University of Saskatchewan Graduate Students' Association

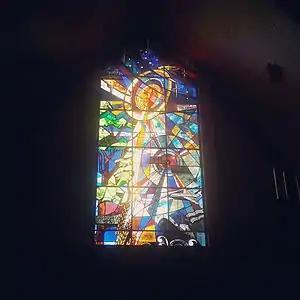
stained glass in the "GSA Commons", Emmanuel and St. Chad Chapel.

Since 2016-17, the GSA is pleading for a seat on the U of S Board of Governors. The Board is responsible for overseeing matters on management, administration and control of the university's property and financial affairs. Currently, the U of S is the only university in the U15 group that doesn't have a seat for graduate students on the Board. Although changes on the composition of the Board depends on University of Saskatchewan Act's amendments (within the scope of the Provincial Legislature), recent support by the University Council is an indication that not only the graduate students consider this an important cause. In 2021, amid the COVID-19 pandemic, the GSA and the PSAC Local 40004 — which represents U of S graduate students who work as teaching, research and student assistants — created a petition to oppose the tuition increase proposed by the U of S. Another increase to the differential rate of 14.6%, from 1.58 to 1.81, will affect more the international student. The projected tuition for this group will rise from $2,243 to $2,698.71 — a difference of about 20%.